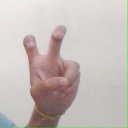
अक्षर: ई